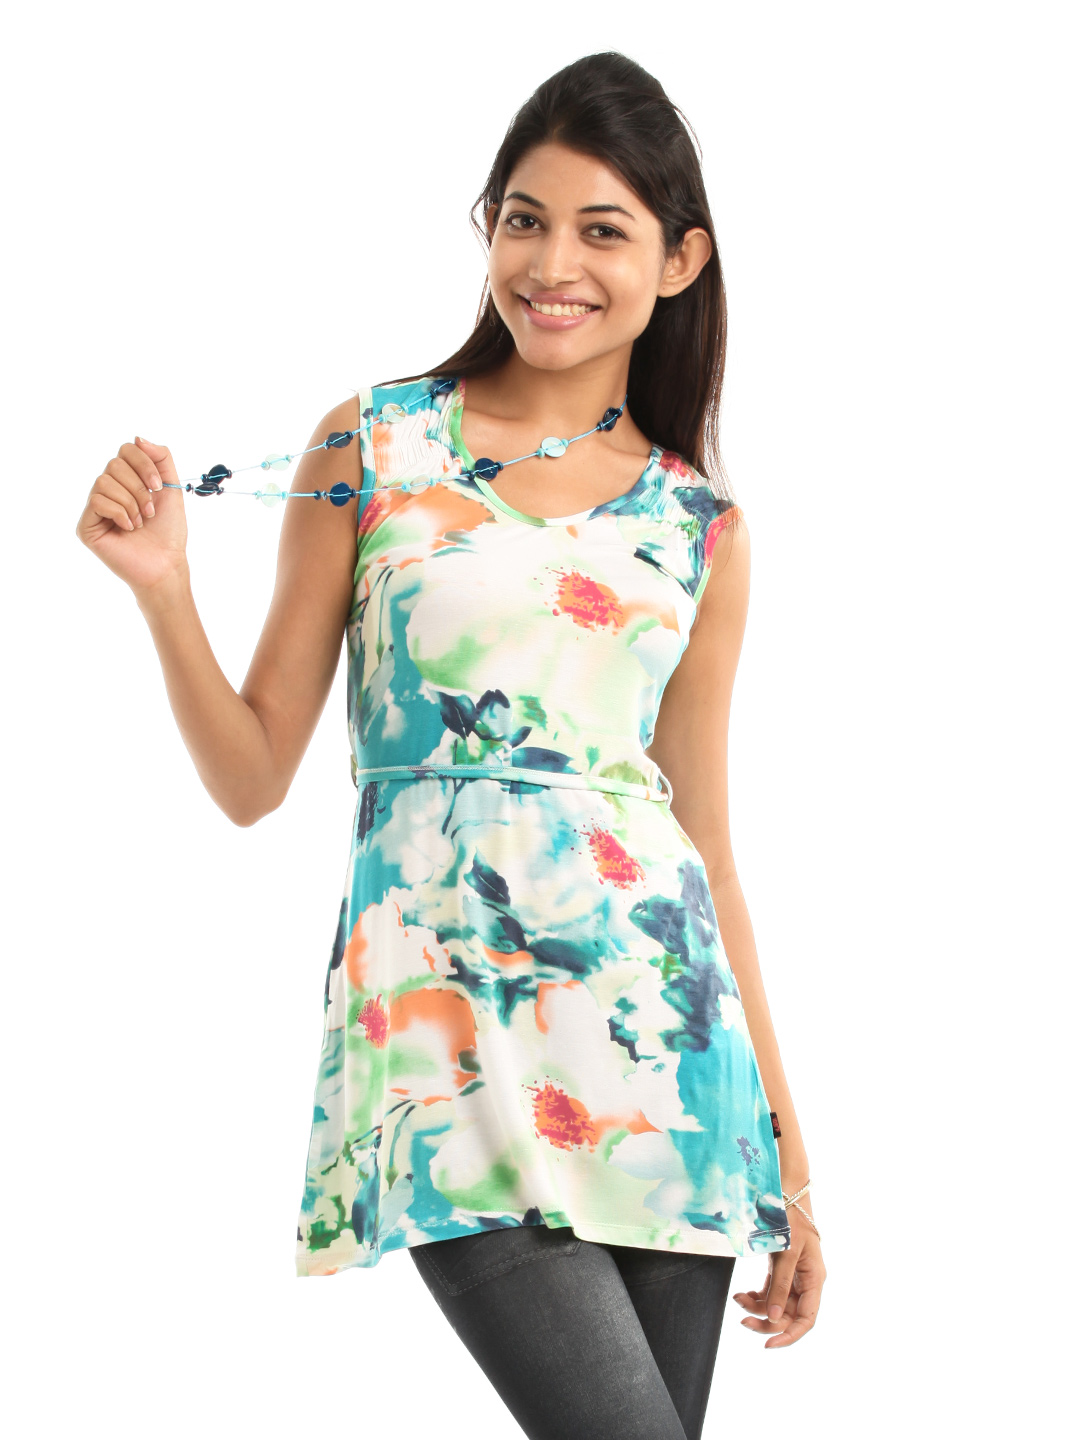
109F Women Blue & White Printed Tunic
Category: Apparel / Topwear / Tunics
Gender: Women
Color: Blue
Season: Summer 2012
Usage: Casual